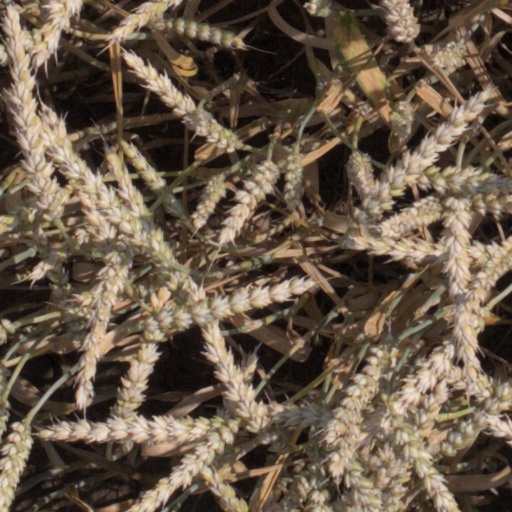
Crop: wheat